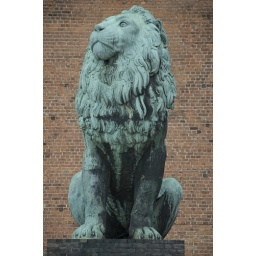
An anonymous lion outside an anonymous building in Slotsholmen (the island in Copenhagen for the slots, or palaces.)